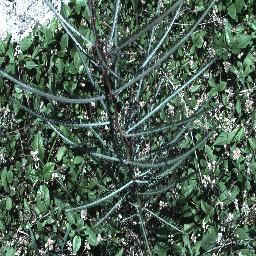
Label: parkinsonia